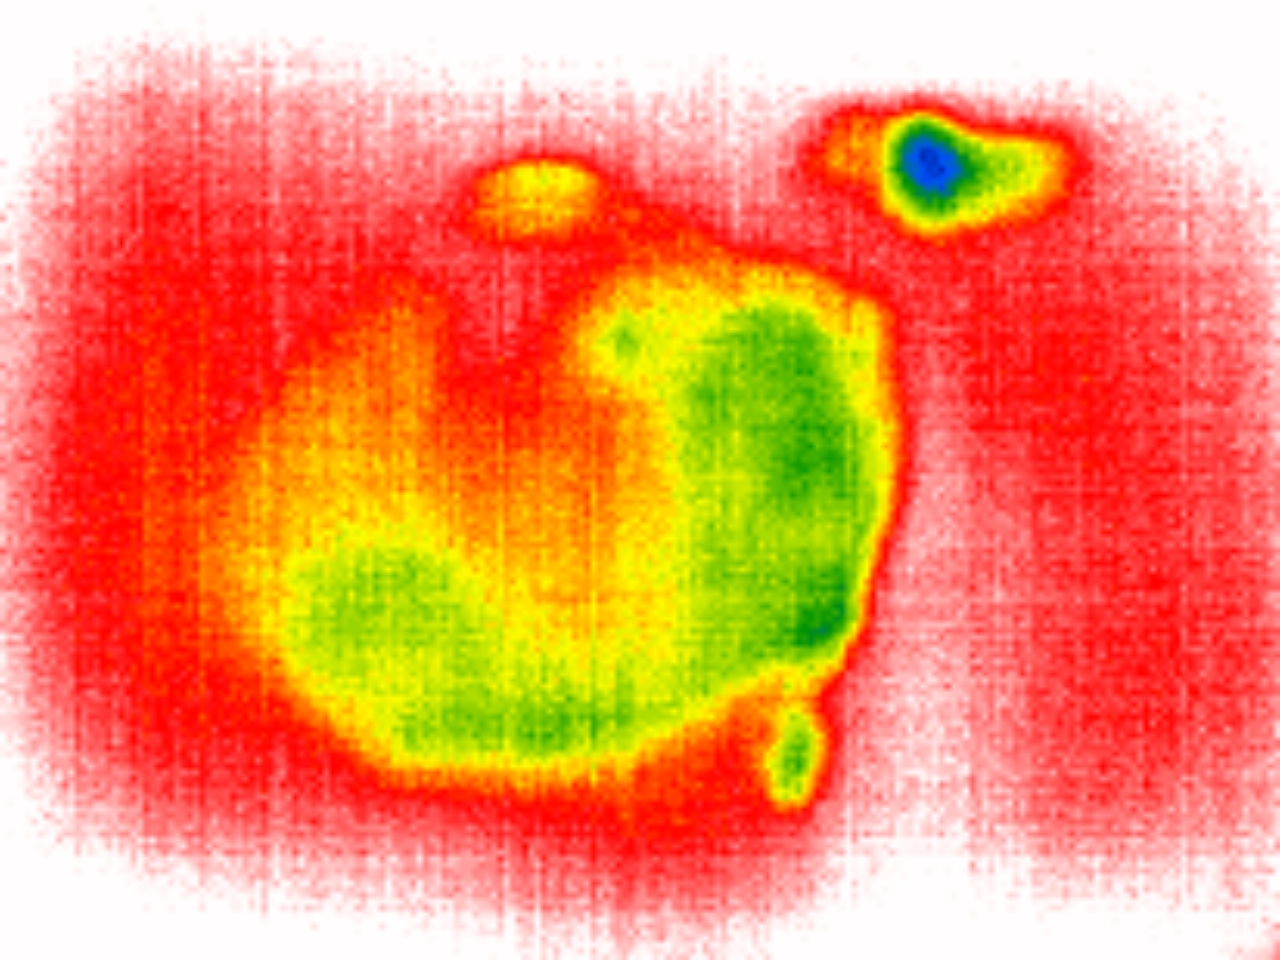
Label: Major Defect